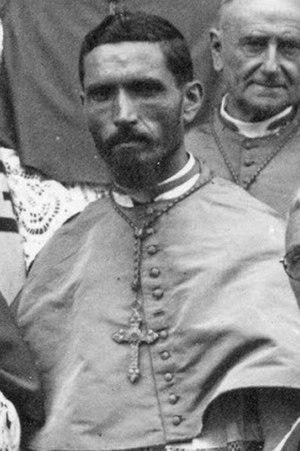
Mgr Jean Baptiste Fauret, Vicaire apostolique de Loango lors du sacre de Mgr Marcel Lefebvre à Tourcoing
Le vicariat apostolique de Loango est un territoire de mission de l'Église catholique en Afrique centrale, créé par Léon XIII le 25 août 1883, d'abord sous le nom de vicariat apostolique du Congo français, par division du diocèse de San Salvador et du vicariat apostolique des Deux-Guinées. Divisé, sous le nom de Bas-Congo français, le 14 octobre 1890, il prend le nom de vicariat apostolique de Loango le 22 avril 1907, puis de vicariat apostolique de Pointe-Noire le 20 janvier 1949 et devient diocèse de Pointe-Noire le 14 septembre 1955.
Jean-Baptiste Fauret, né le 8 octobre 1902 à Marsous, commune d'Arrens-Marsous et décédé le 14 septembre 1984 à Chevilly-Larue, est un évêque français.